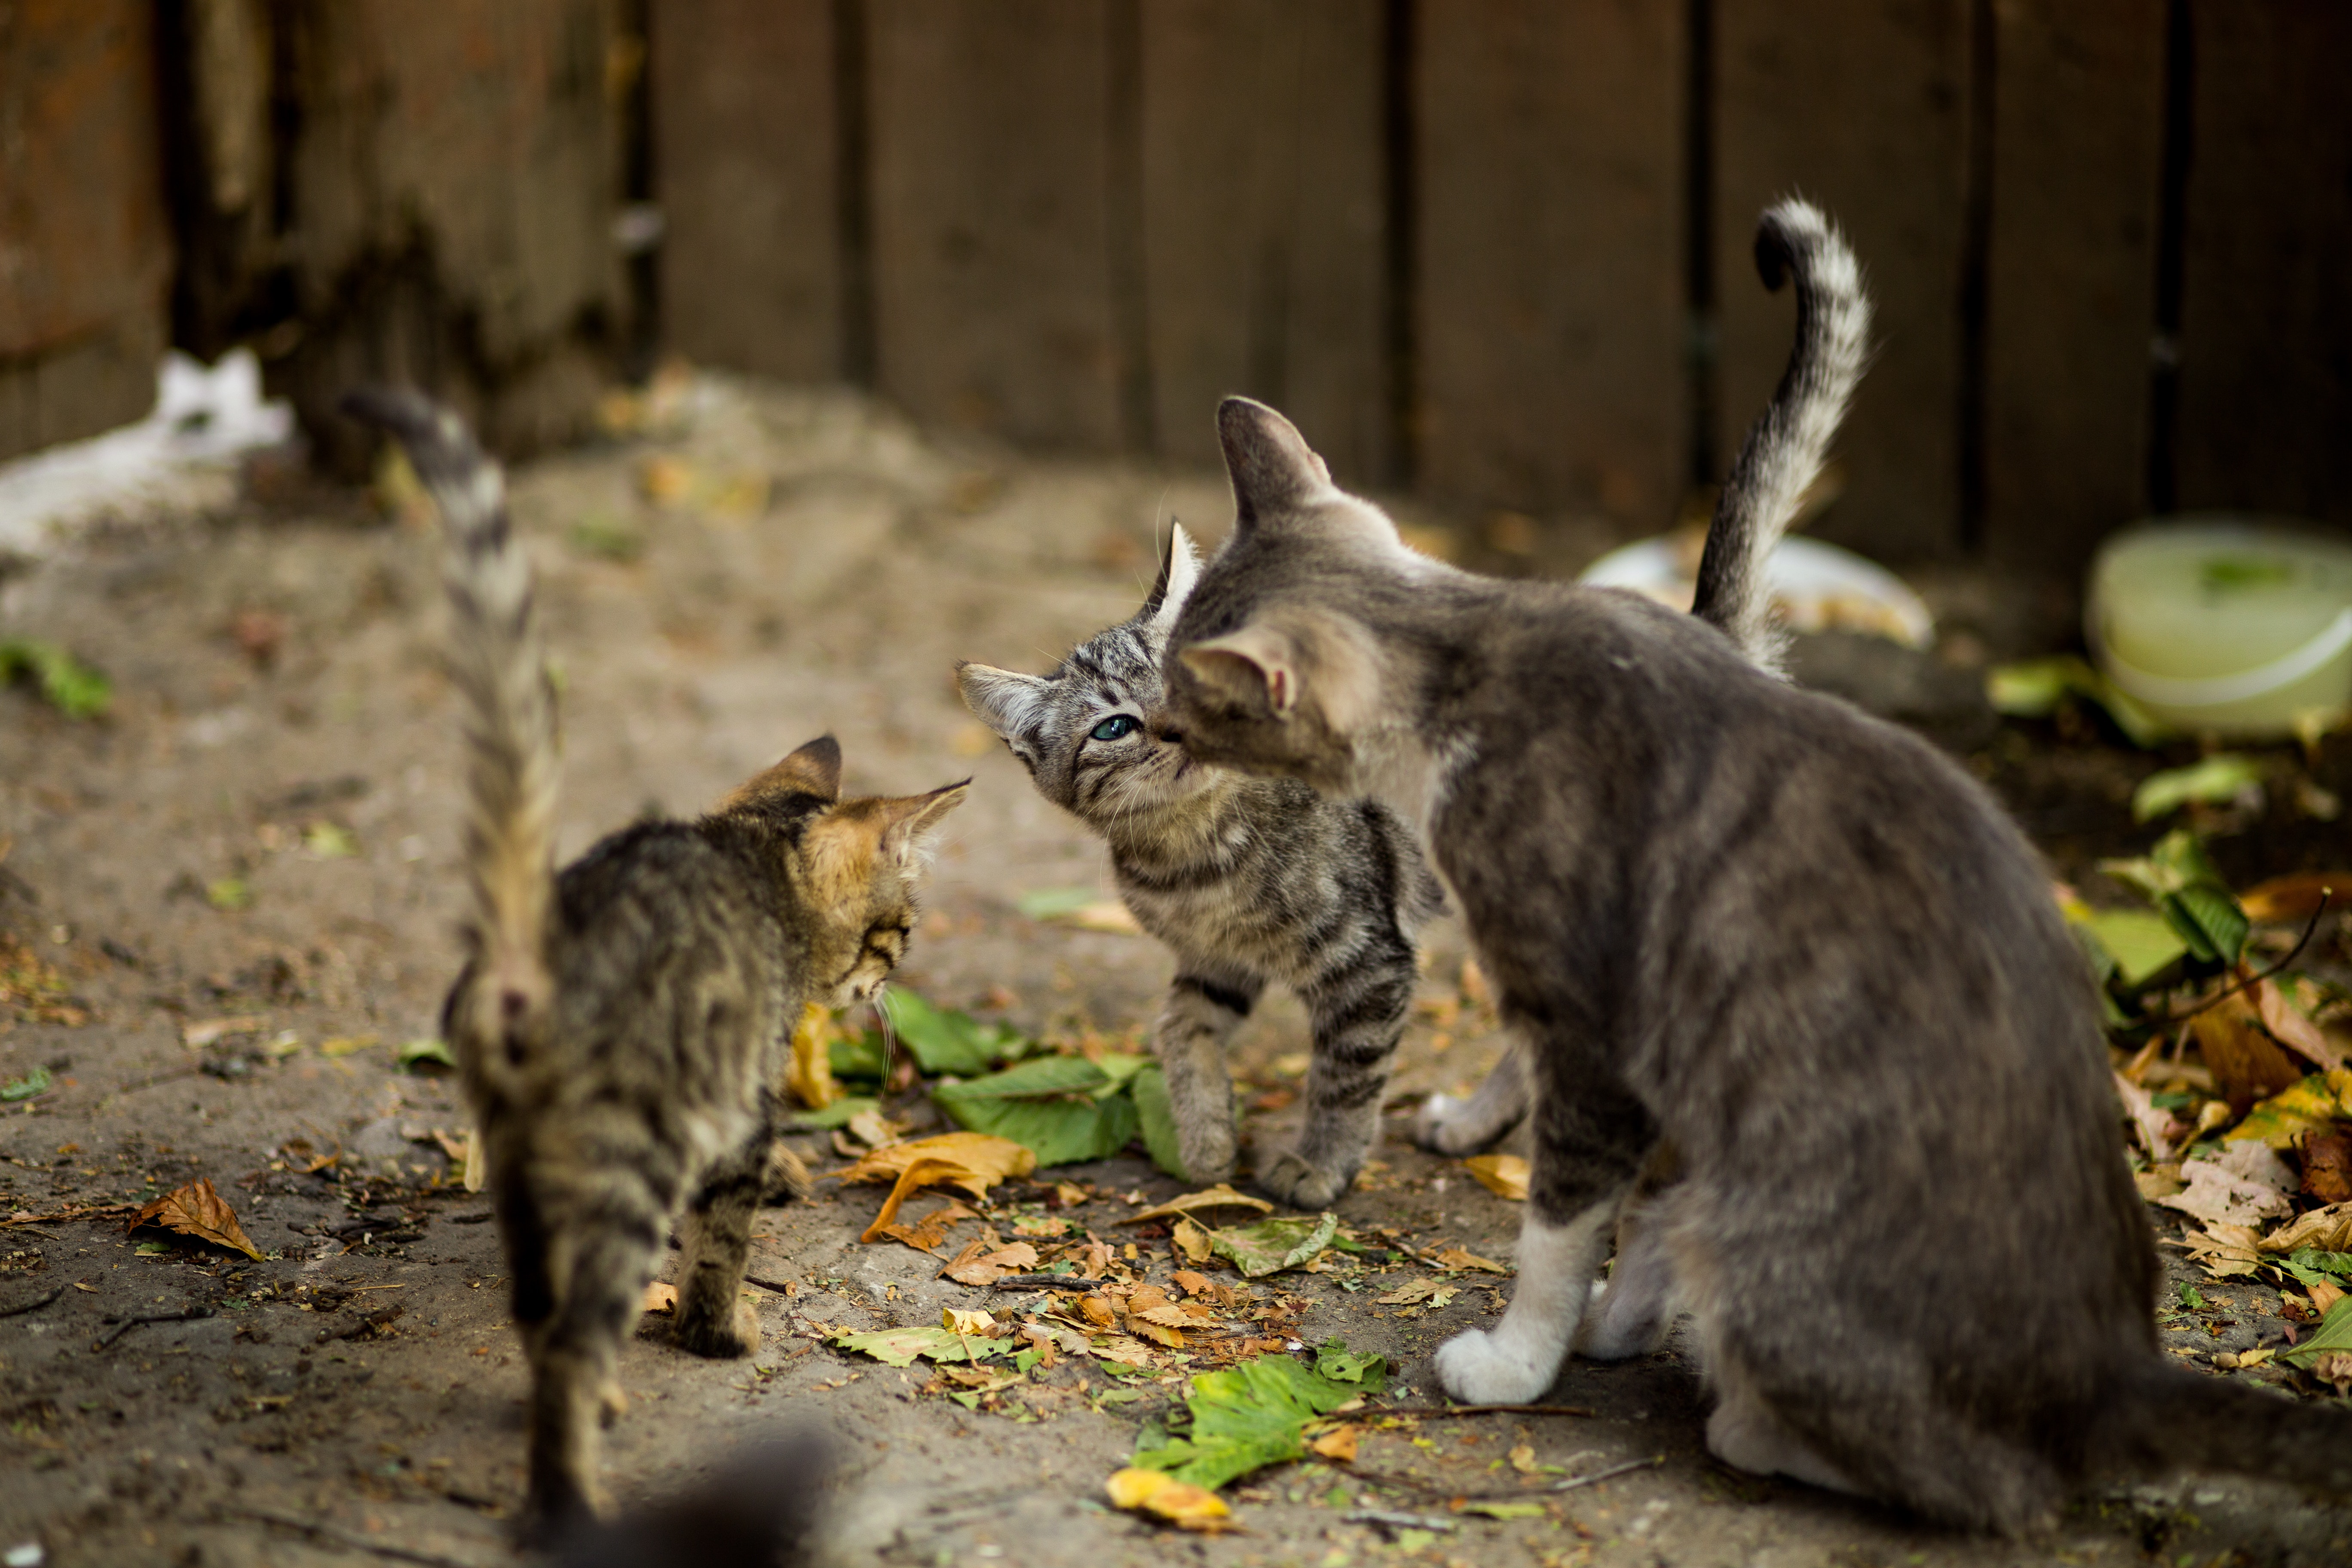
cat, mammal, vertebrate, small to medium sized cats, felidae, european shorthair, whiskers, wild cat, dragon li, carnivore, tabby cat, domestic short haired cat, bengal, toyger, snout, rusty spotted cat, organism, kitten, wildlife, sokoke, asian, tail